Astoria, Queens

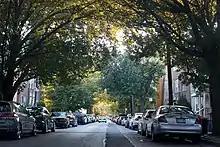
A street in Ditmars (2012)

For census purposes, the New York City government classifies Astoria as part of three neighborhood tabulation areas: Steinway (north of Grand Central Parkway), Old Astoria (north of 31st Avenue and approximately west of 31st Street), and Astoria (in the remaining area approximately north of Northern Boulevard / 36th Avenue and approximately west of Hobart Street / 50th Street). Based on data from the 2010 United States Census, the combined population of these areas was 154,141, a decrease of 17,427 (10.2%) from the 171,568 counted in 2000. Covering an area of , the neighborhood had a population density of .